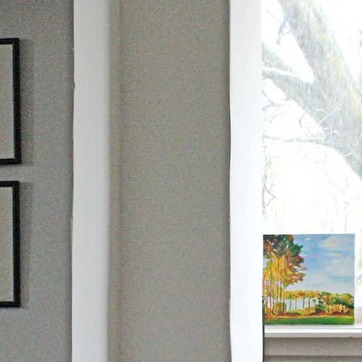
Material: painted